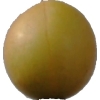
Label: cherry_wax